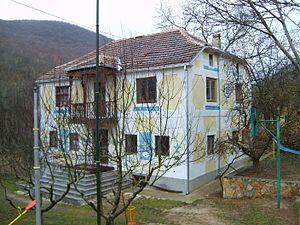
Babino est un village du sud-est de la Macédoine du Nord, situé dans la municipalité de Demir Hisar. Le village comptait 34 habitants en 2002.